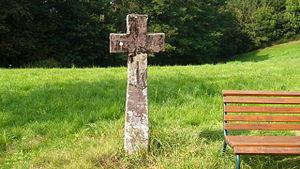
Cet article décrit les calvaires et croix qui jalonnent les routes et sentiers de Rombach-le-Franc